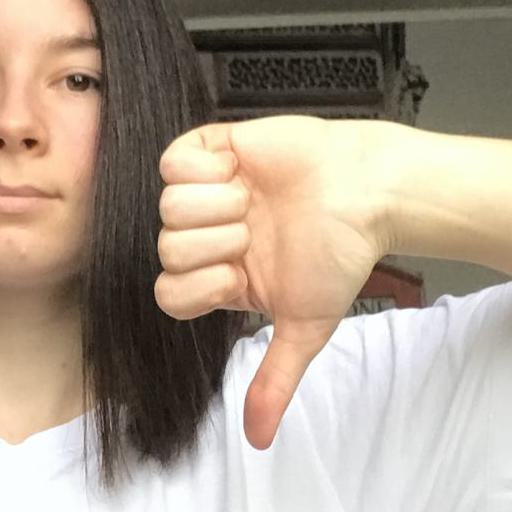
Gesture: dislike